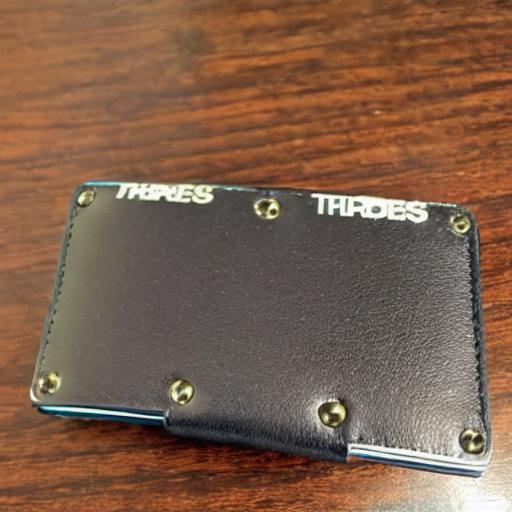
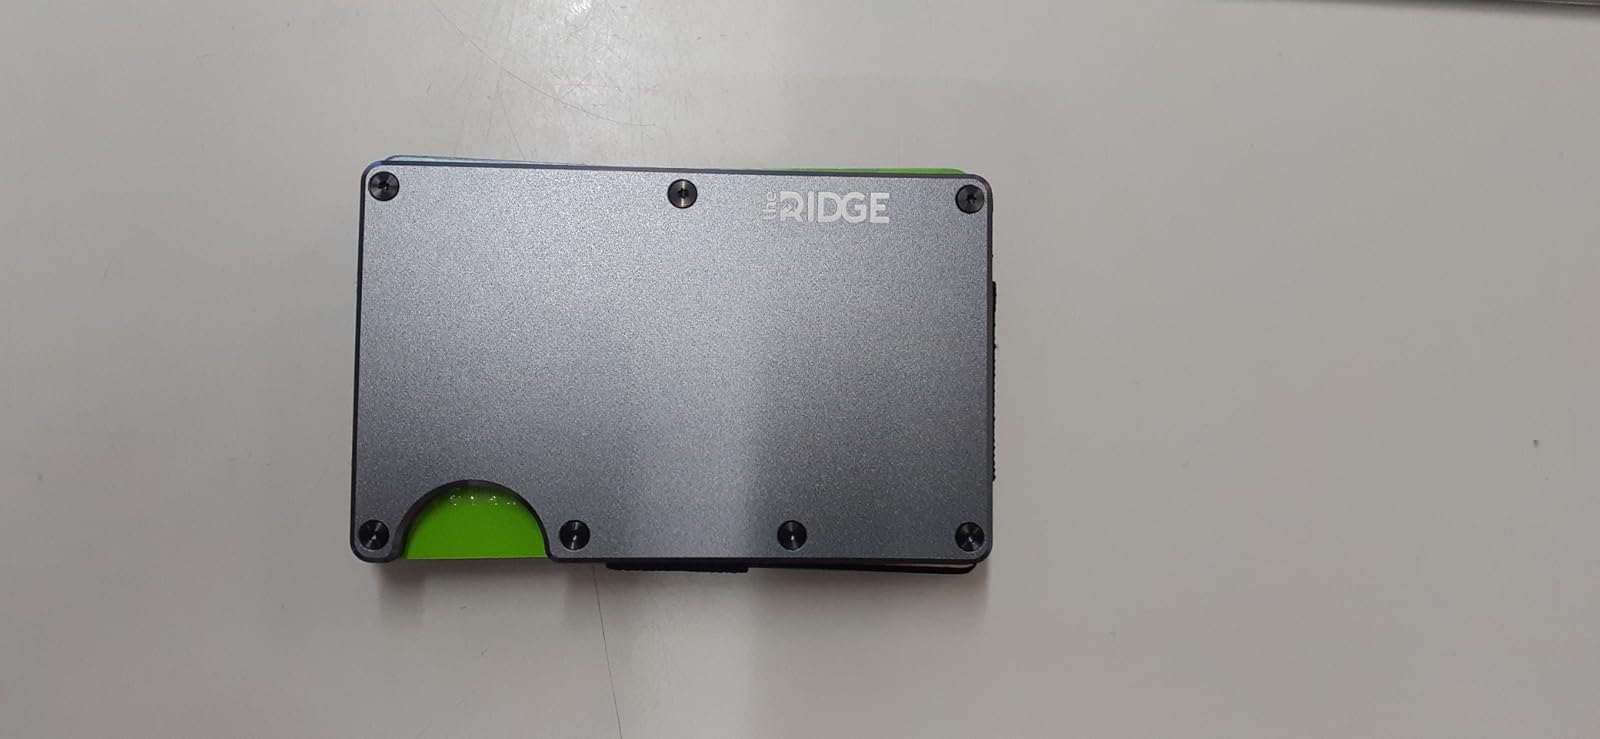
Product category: accessories_wallet
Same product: no